Newsies

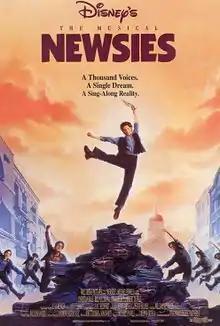
Theatrical release poster by John Alvin

Newsies is a 1992 American historical musical drama film produced by Walt Disney Pictures. Directed by choreographer Kenny Ortega (in his feature directorial debut) and written by Bob Tzudiker and Noni White, it is loosely based on the New York City newsboys' strike of 1899. Featuring twelve original songs by Alan Menken with lyrics by Jack Feldman and an underscore by J. A. C. Redford, it stars Christian Bale, Bill Pullman, Ann-Margret, and Robert Duvall.